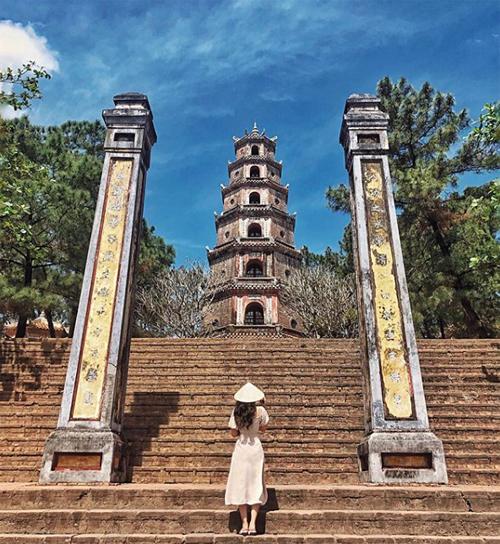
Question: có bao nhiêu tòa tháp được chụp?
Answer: một tòa